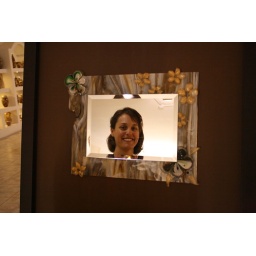
Dar in the glass framed mirror